Trafford Bar tram stop

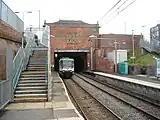
The station in 2009 (Metrolink) prior to refurbishment.

Trafford Bar tram stop today has steps and step-free access ramps down to both platforms. This station also provides interchange with the Altrincham and South Manchester lines, however, there is no track level crossing at the stop, meaning switching platforms requires passengers to exit the station and walk around, so it is recommended by the Metrolink to use Cornbrook instead.